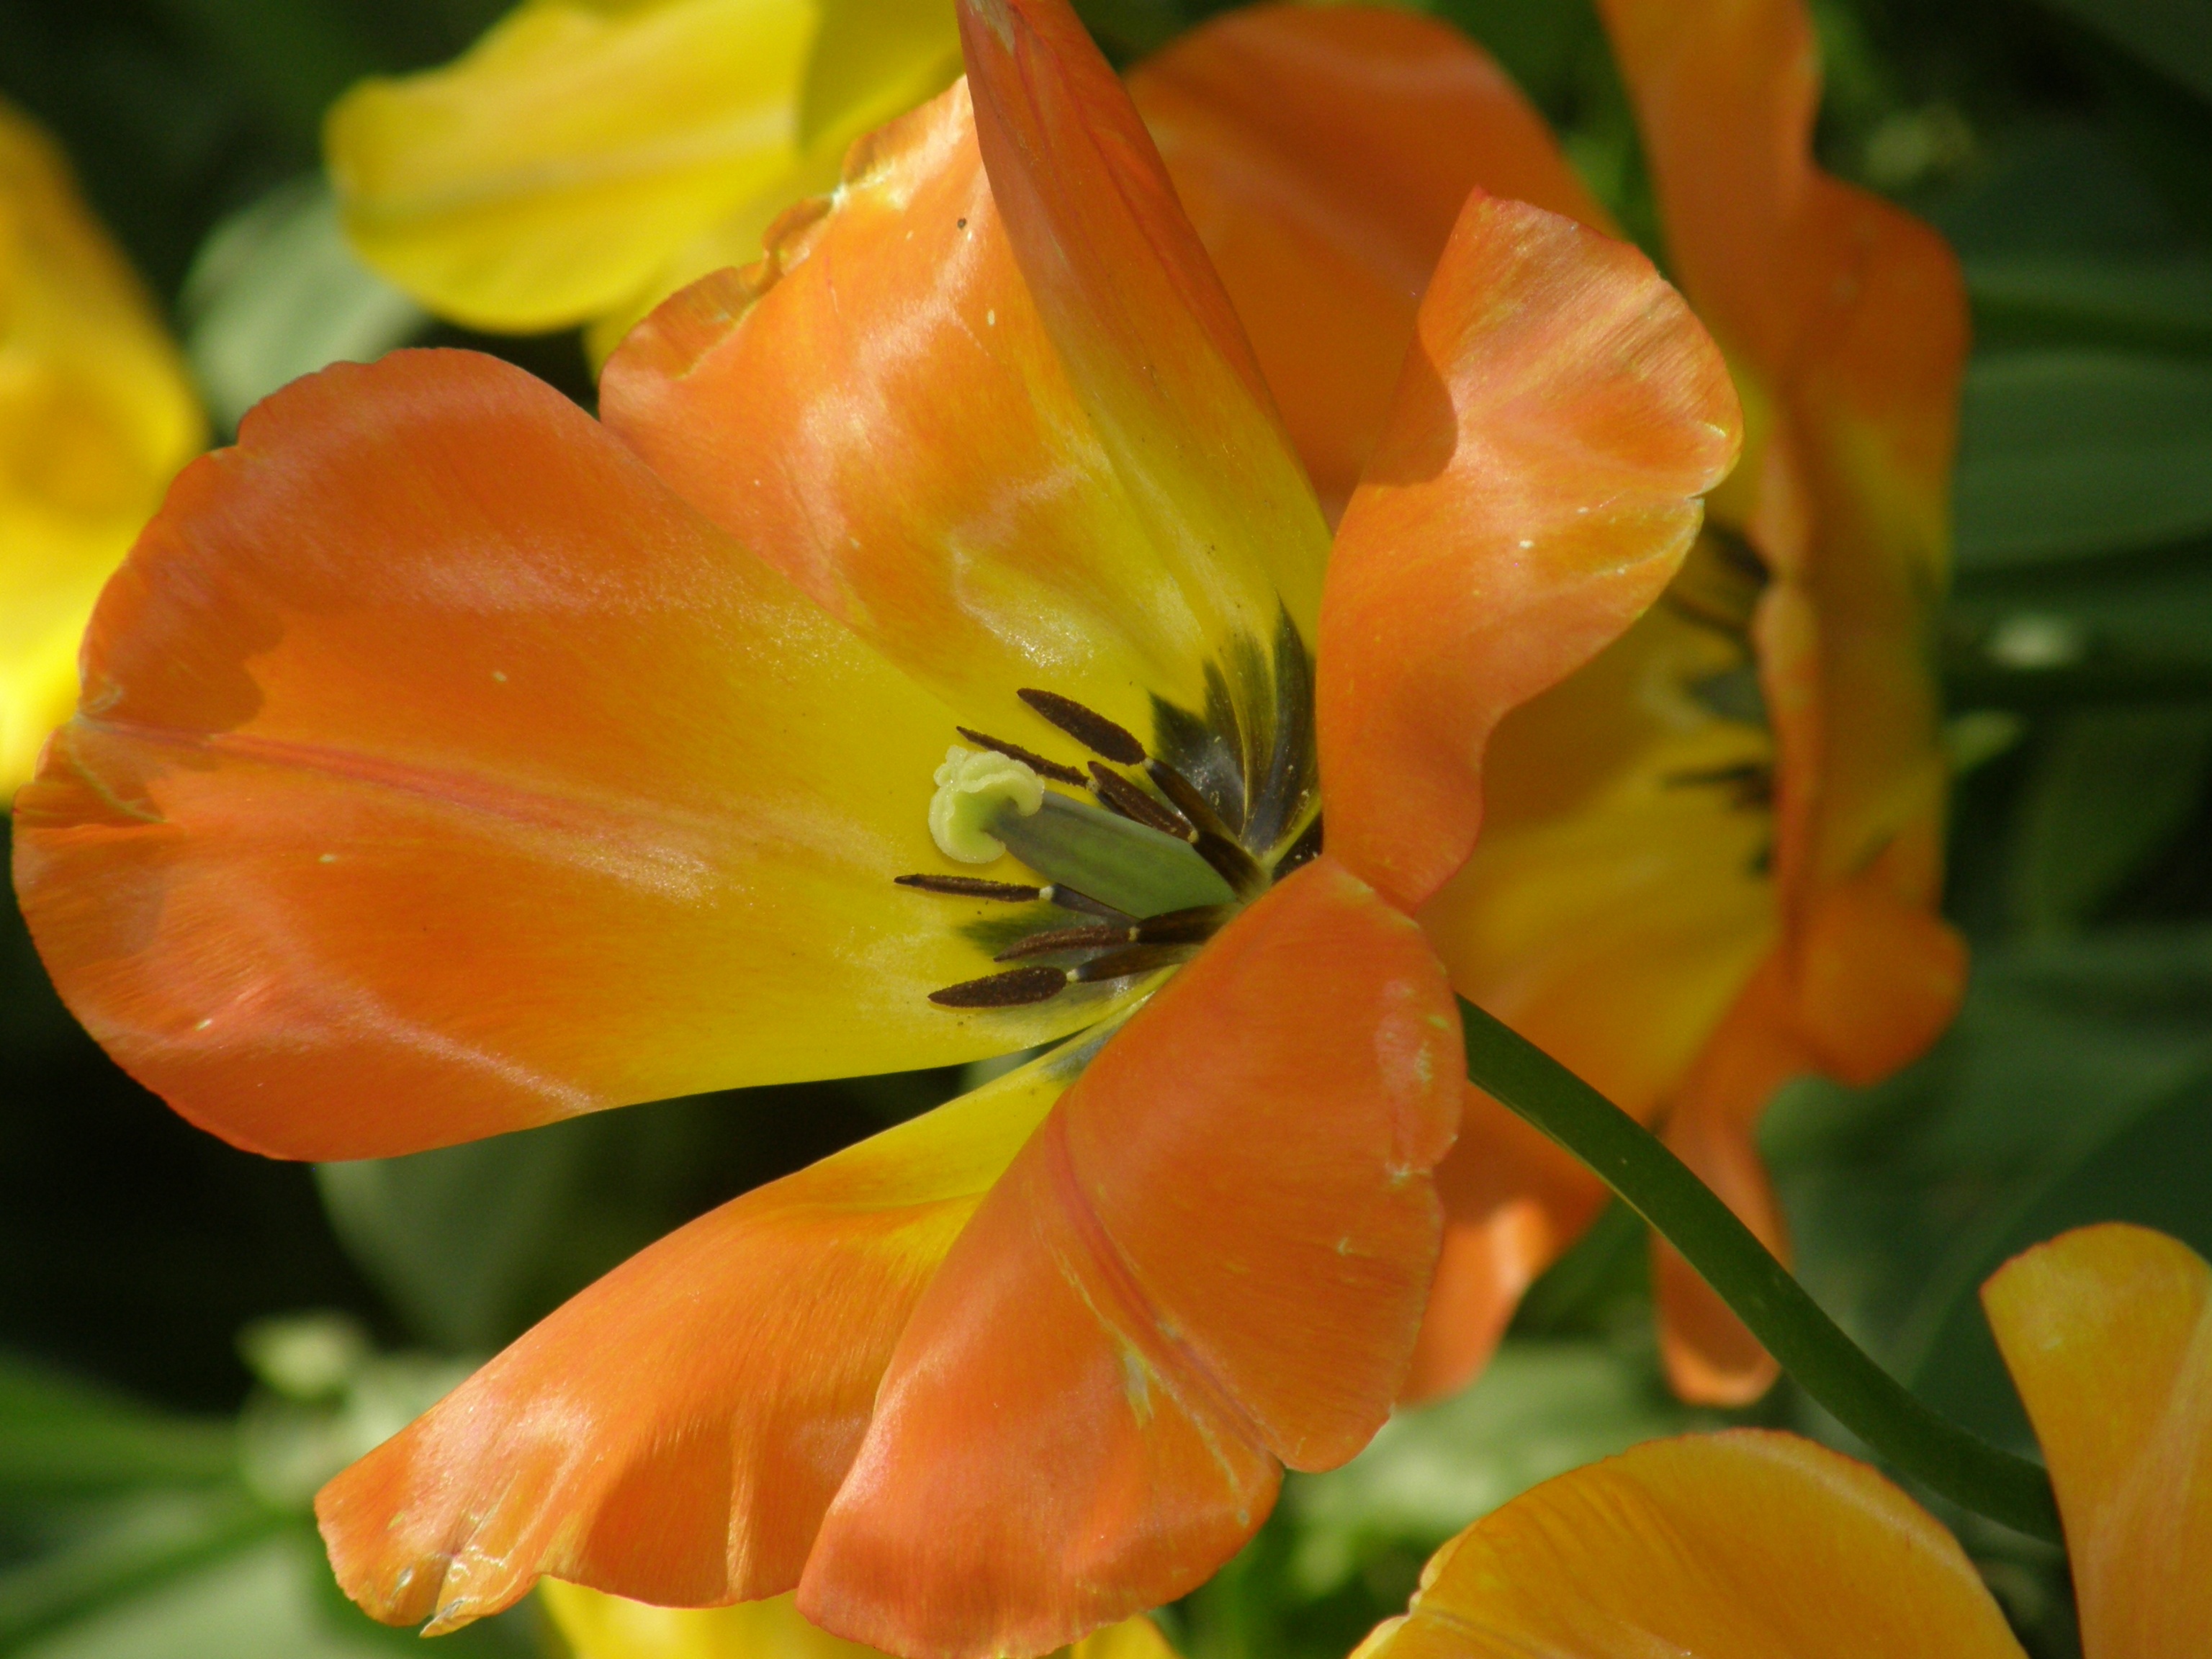
blossom, plant, flower, petal, bloom, tulip, orange, spring, colorful, yellow, garden, close, flora, shrub, lily, spring flower, daylily, macro photography, tulpenbluete, flowering plant, orange lily, yellow orange tulips, land plant